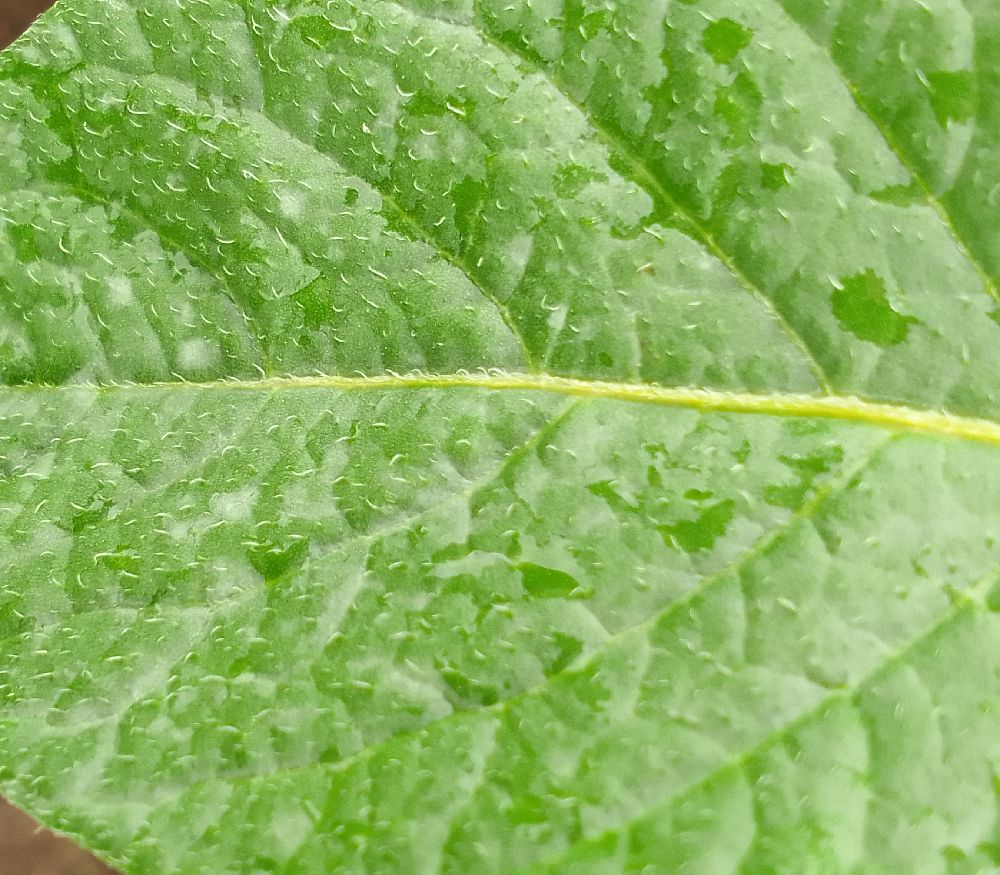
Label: Healthy